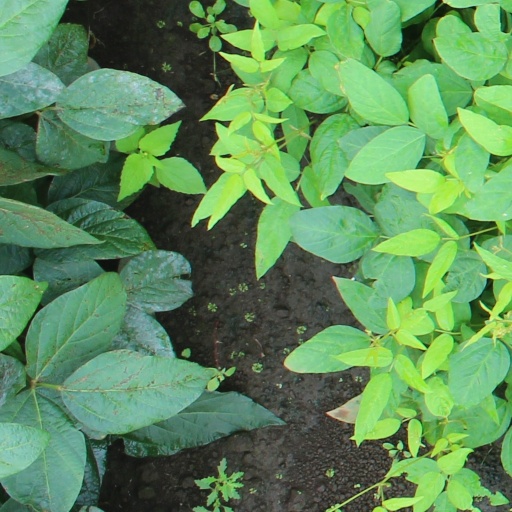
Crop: soybean